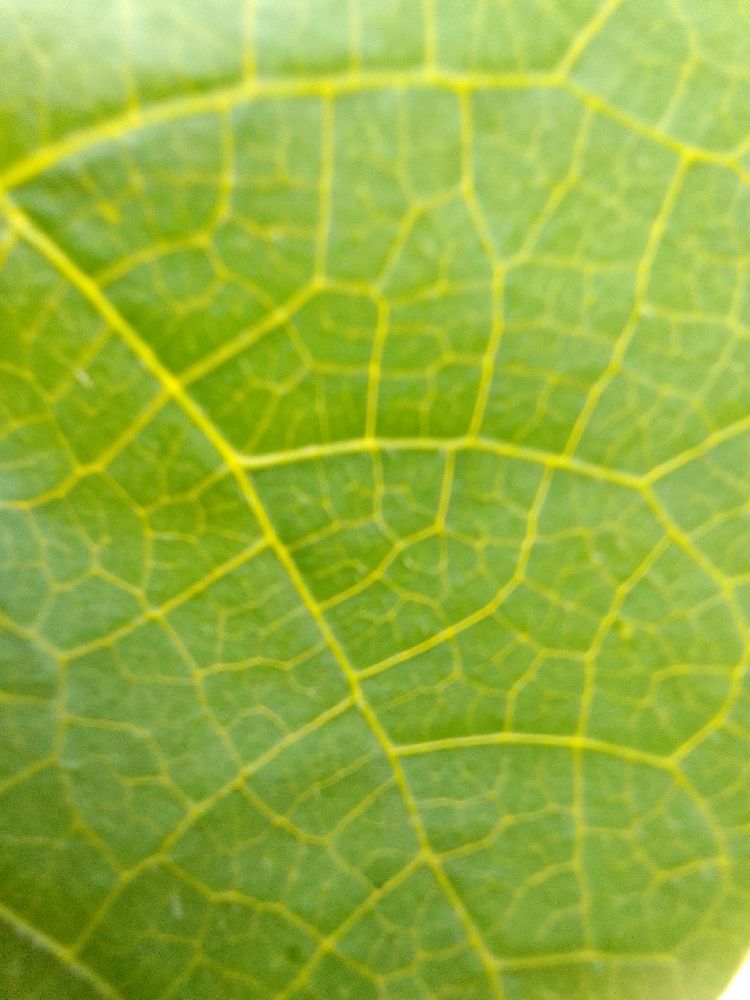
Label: healthy